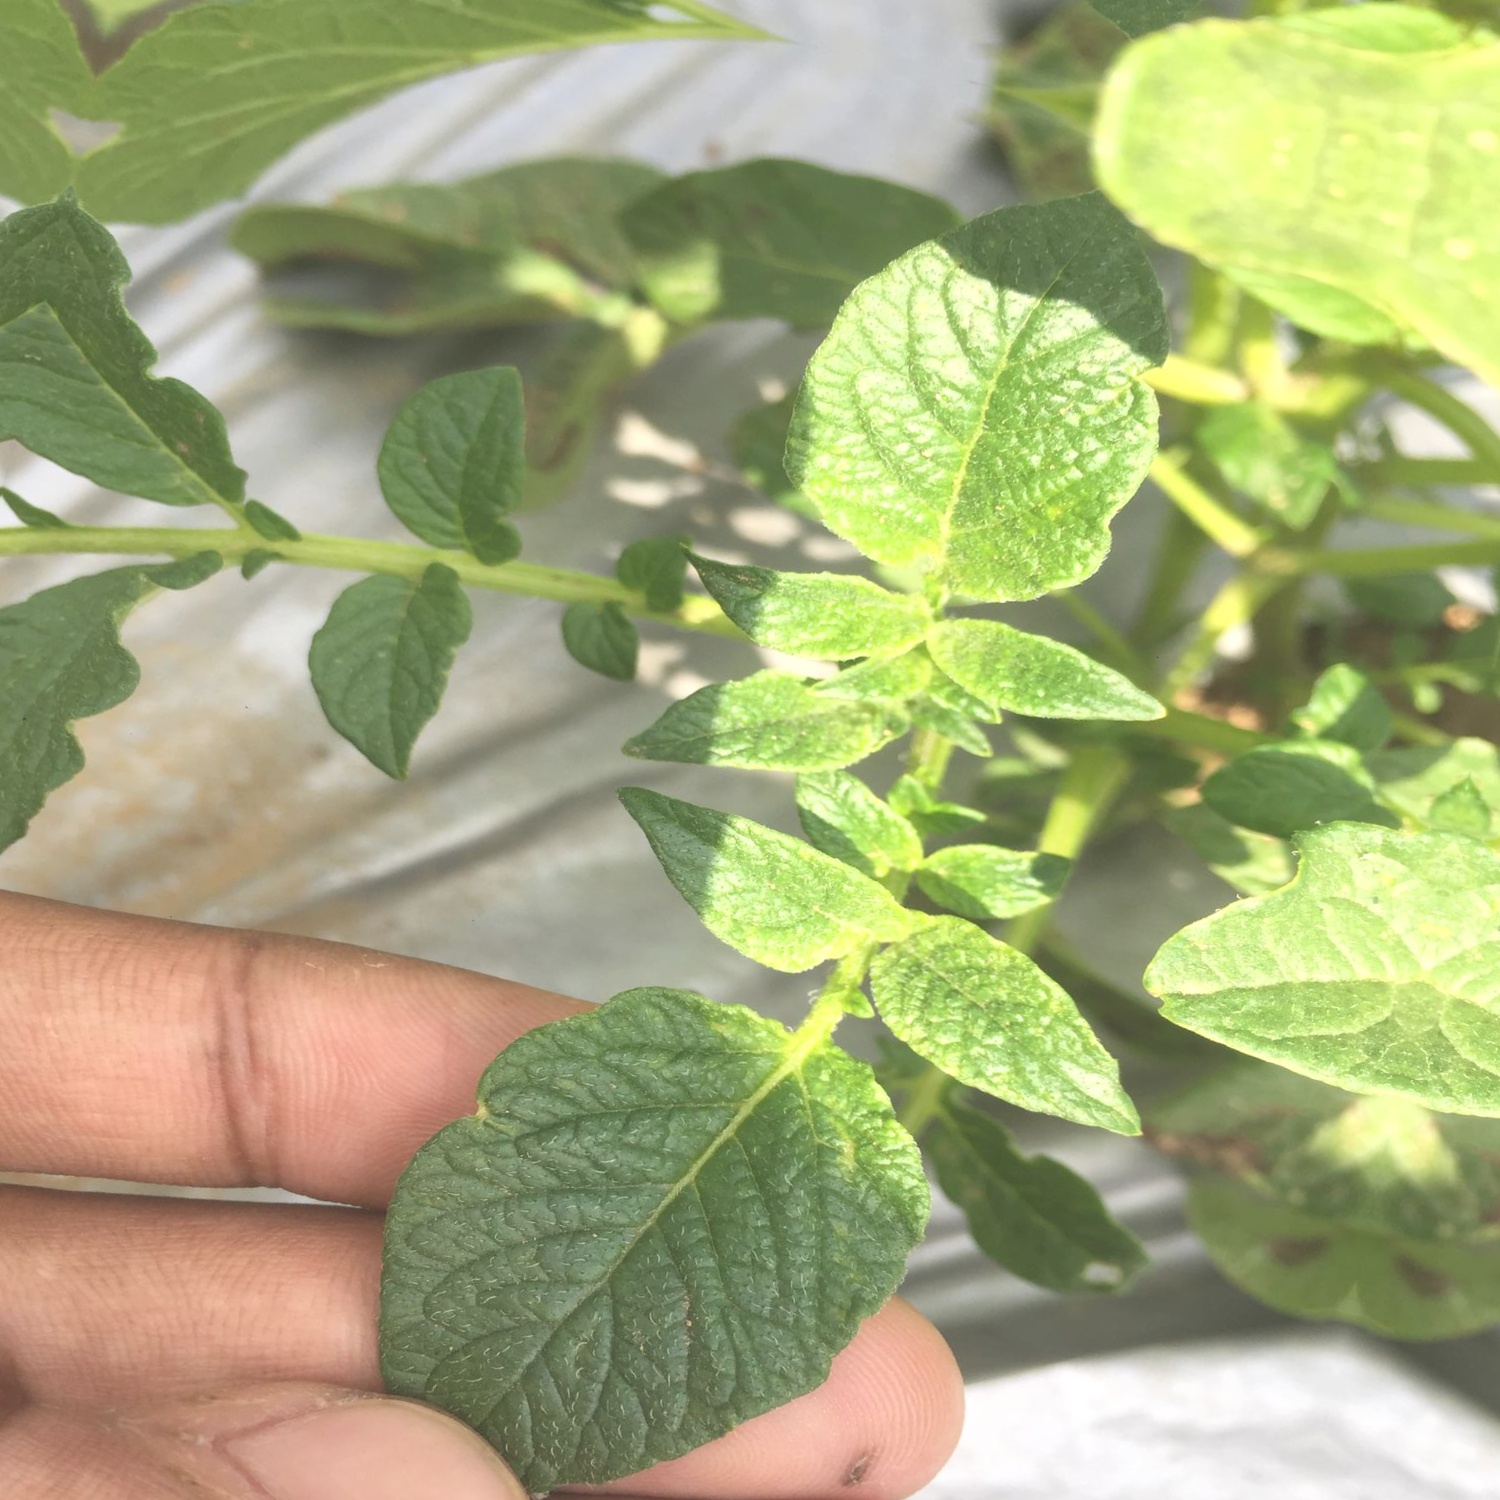
Etiqueta: Virus